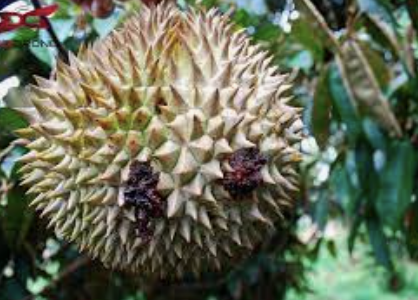
Label: fruit_rot